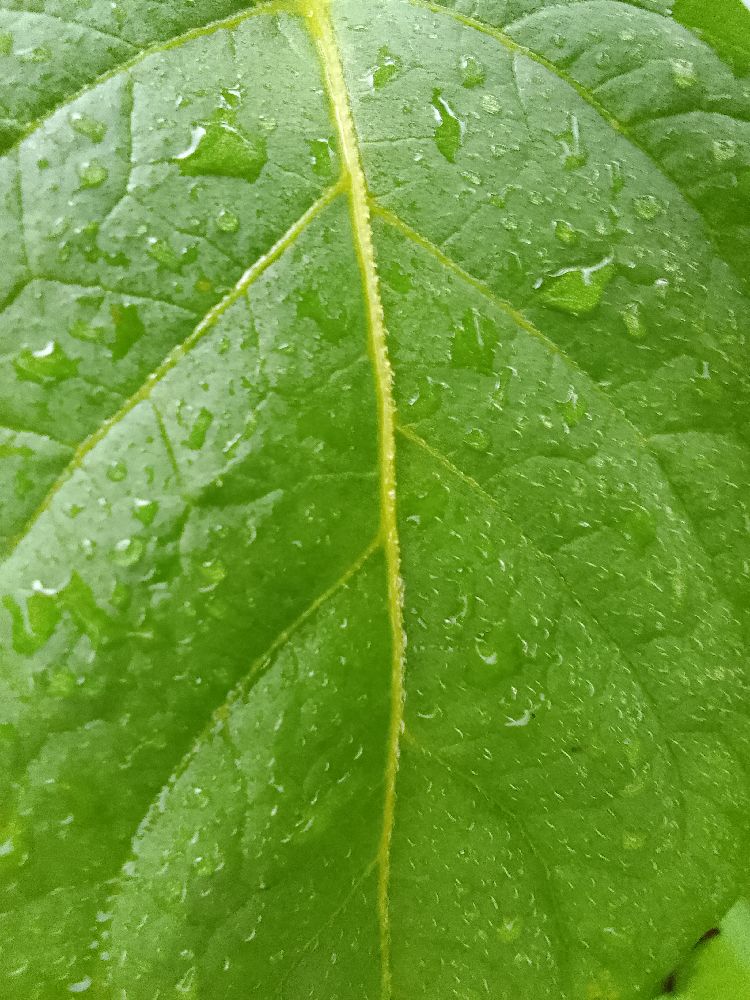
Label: Healthy